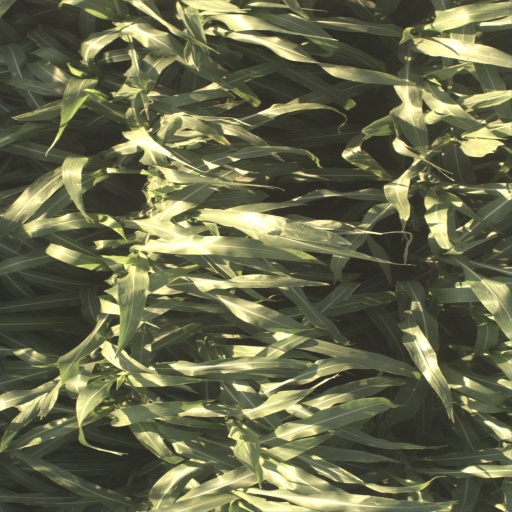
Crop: sorghum